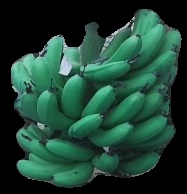
Variety: pachbale
Grade: grade3